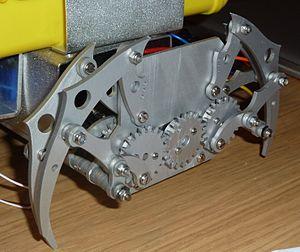
Le mécanisme de Klann est un mécanisme plan conçu pour simuler l'allure d’un animal à pattes et remplacer la roue. Le mécanisme se compose d’une « jambe » qui entre en contact avec le sol, d’une manivelle, de deux culbuteurs, et deux biellettes, tous reliés par des liaisons pivots. Il fut développé par Joe Klann en 1994 comme une extension des courbes de Burmester qui étaient utilisées pour développer les mécanismes à quatre barres à double culbuteurs telles les grues portuaires. Il est classé comme un type de chaîne cinématique de Stephenson type III modifiée.